History of Ukraine

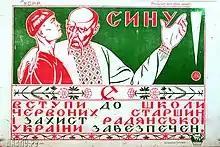
The Ukrainianization program aimed at fostering Ukrainian ethnic identity among the population of Ukraine. This 1921 recruitment poster uses Ukrainian orthography to convey its message, "Son, join the , and the defense of Soviet Ukraine will be ensured".

Meanwhile, in right-bank Ukraine, dissatisfaction with Polish rule had been growing for decades. Increased corvée (forced labor) obligations, along with the abuse of power by Polish magnates, nobles, and their Jewish stewards, led to widespread unrest. The peasants, many of whom were Orthodox Christians, resented the imposition of taxes and labor on their lands, as well as the presence of Roman Catholic and Uniate clergy. The resulting discontent gave rise to a series of Haidamak uprisings, in which bands of rebels attacked and looted towns, targeting the estates of nobles, clergy, and Jewish populations. Major uprisings occurred in 1734, 1750, and the largest—known as Koliyivschyna—took place in 1768. This revolt was a culmination of decades of accumulated grievances, sparked by rumors of impending changes in religious and social policies that threatened the Orthodox community. The rebellion saw widespread attacks across towns and estates, resulting in significant loss of life and property. While the Haidamaks initially achieved some successes, the uprising was ultimately brutally suppressed by Polish forces with the assistance of Russian troops.